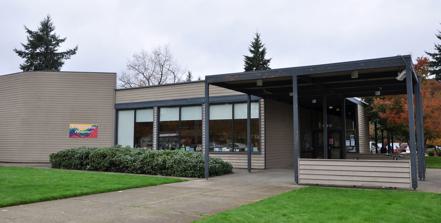
Building: Rockwood Library
Country: United States of America
Year built: 1963
Library in Oregon Rockwood Library Exterior and entrance in 2012 General information Address 17917 S.E. Stark Street Town or city Portland, Oregon Country United States Coordinates 45°31′11″N 122°28′44″W / 45.519676°N 122.478998°W / 45.519676; -122.478998 Opened April 10, 1963 Owner Multnomah County Library Technical details Floor area 6,435 square feet (597.8 m 2 ) Design and construction Architecture firm Stewart, Richardson, Allen and McMath Main contractor Neilson Construction and Investment Company Renovating team Architect(s) Thomas Hacker and Associates Website Rockwood Library The Rockwood Library is a branch of the Multnomah County Library , located in Portland, Oregon . The branch offers the Multnomah County Library catalog of two million books, periodicals and other materials. The library also features a 30-person capacity meeting room for hosting community events at no charge on a first come, first served basis. History In 1961 the Library Association of Portland (LAP) examined library use compared to population demographics and recommended the construction of five additional branch buildings. Three buildings would consolidate six "inefficient" branches and one would replace an existing but outdated structure. The Rockwood Library was the only new building in the proposal that would not replace another branch. The LAP announced the purchase of a building site in April 1962. According to the LAP's 1962–63 annual report, "The Rockwood Branch, located about halfway between the Midland and Gresham branches, will serve a growing area with a population of over 20,000, a high percentage of which are children." The building was designed by Stewart, Richardson, Allen and McMath; Neilson Construction and Investment Company served as the contractor. The Rockwood Library was dedicated on April 10, 1963. The 5,724-square-foot (531.8 m 2 ) building housed a new collection of 12,000 books with the capacity to hold 20,000 volumes. Helen Gorder became the branch's first librarian. A reading center was established at the library in the late 1980s, to serve the needs of illiterate adults learning to read. The center was funded by a grant from the Library Services and Construction Act, which also paid for a reading center at the Central Library in downtown Portland. Rockwood was selected due to its proximity to the Mt. Hood Literacy Coalition Group, connected with Mt. Hood Community College and the Salvation Army . In 1999 the branch underwent renovation and expansion, opening on September 14 with 6,435 square feet (597.8 m 2 ) and the capacity to hold 30,000 volumes. Renovations were designed by Thomas Hacker and Associates; contract work was provided by Andersen Construction Co., Inc. In 2008, the library was reported to have about a dozen volunteers, many fluent in Spanish and Russian, available to assist library patrons. As of 2010, the library had about 10 tables and 15 computers. That year, Rockwood was the 12th library in the Multnomah County system to implement a new RFID -based self-checkout system designed to reduce costs and theft of library materials. Community role Over the years the library has hosted numerous activities, including computer classes, ESL classes, finance education classes, knitting groups, language exchange programs, and Spanish-speaking book clubs. The library has also been called a "safe and dry to hang out" space for teens. A majority of the staff members are bilingual. Rockwood Library features Spanish and Russian literature. In 2011, The Oregonian reported that nearly 800 items are circulated by 600 people visiting the library daily. The newspaper also reported the library had a budget of $804,477. References